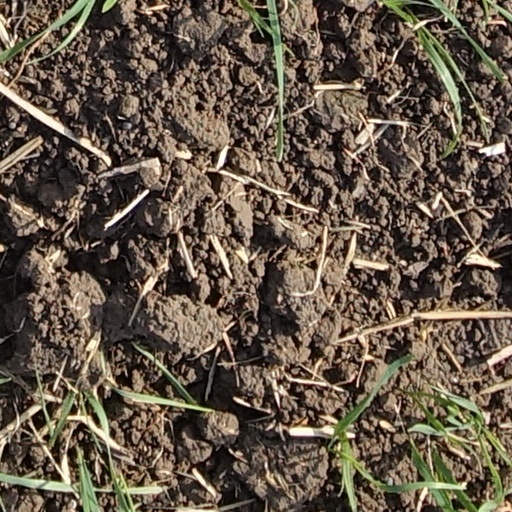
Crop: wheat